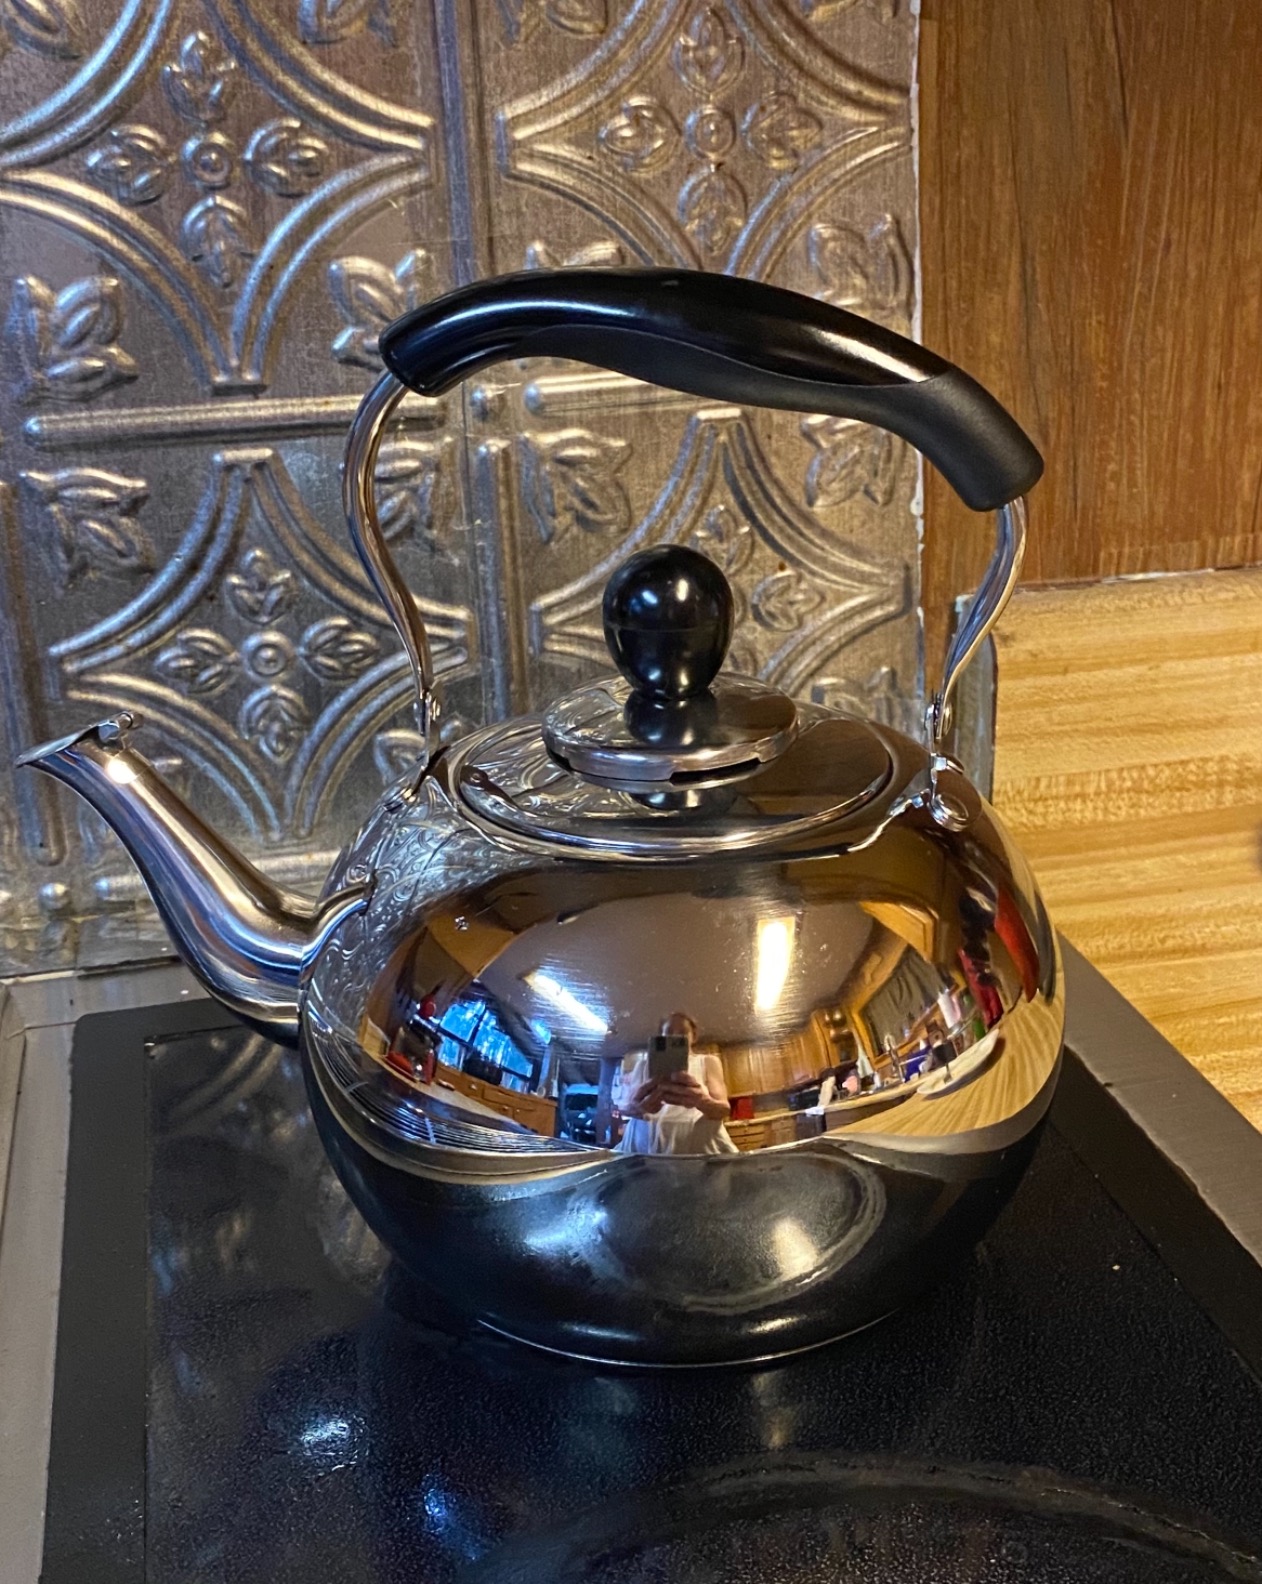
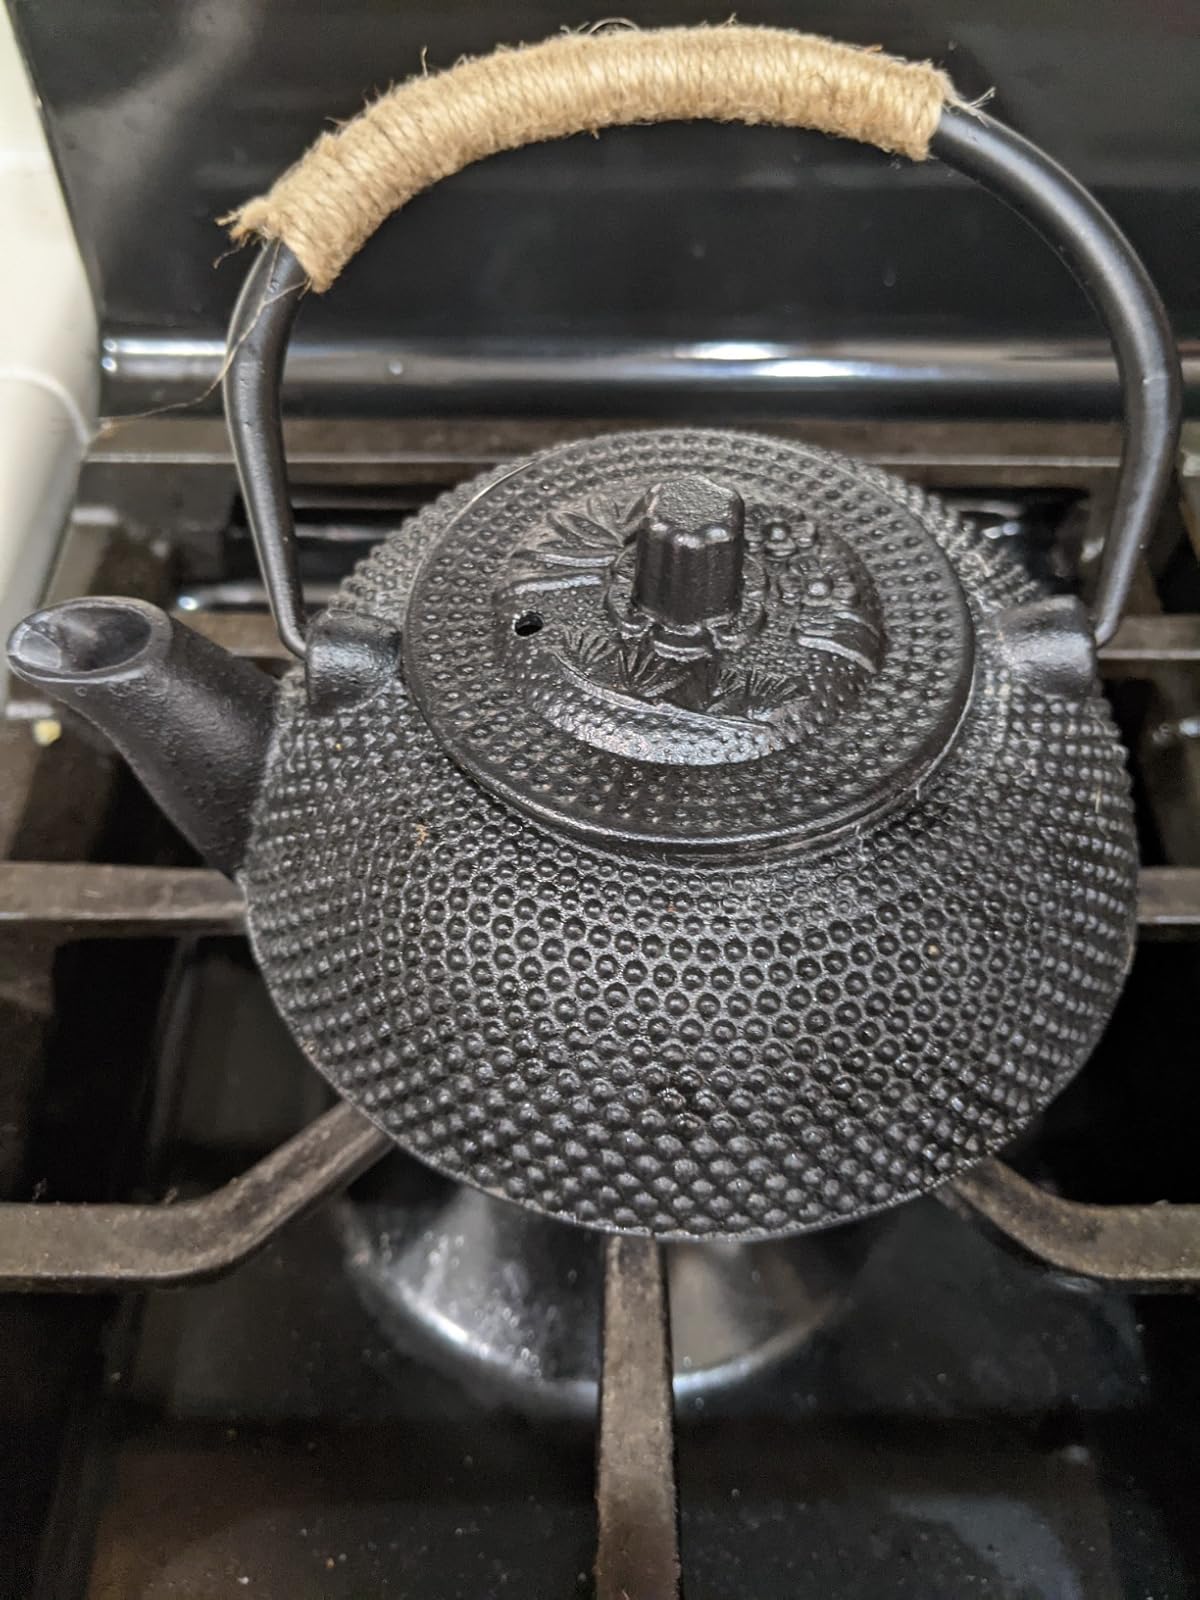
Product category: items_kettle
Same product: no